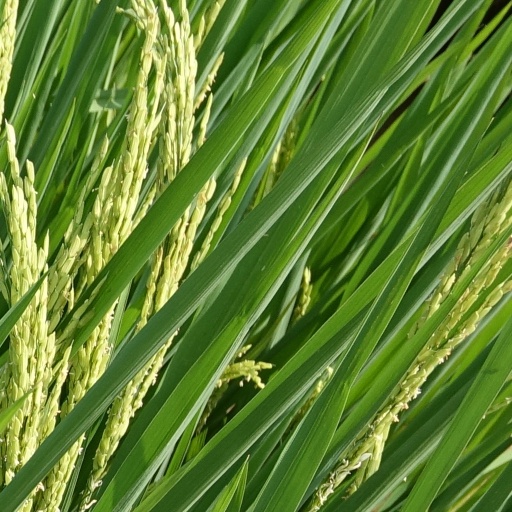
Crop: rice